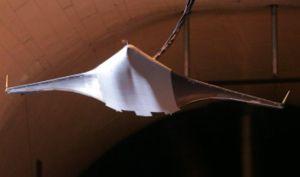
Le fuselage intégré est une cellule d'avion qui intègre les caractéristiques des fuselages classiques et des ailes volantes dans une configuration hybride.